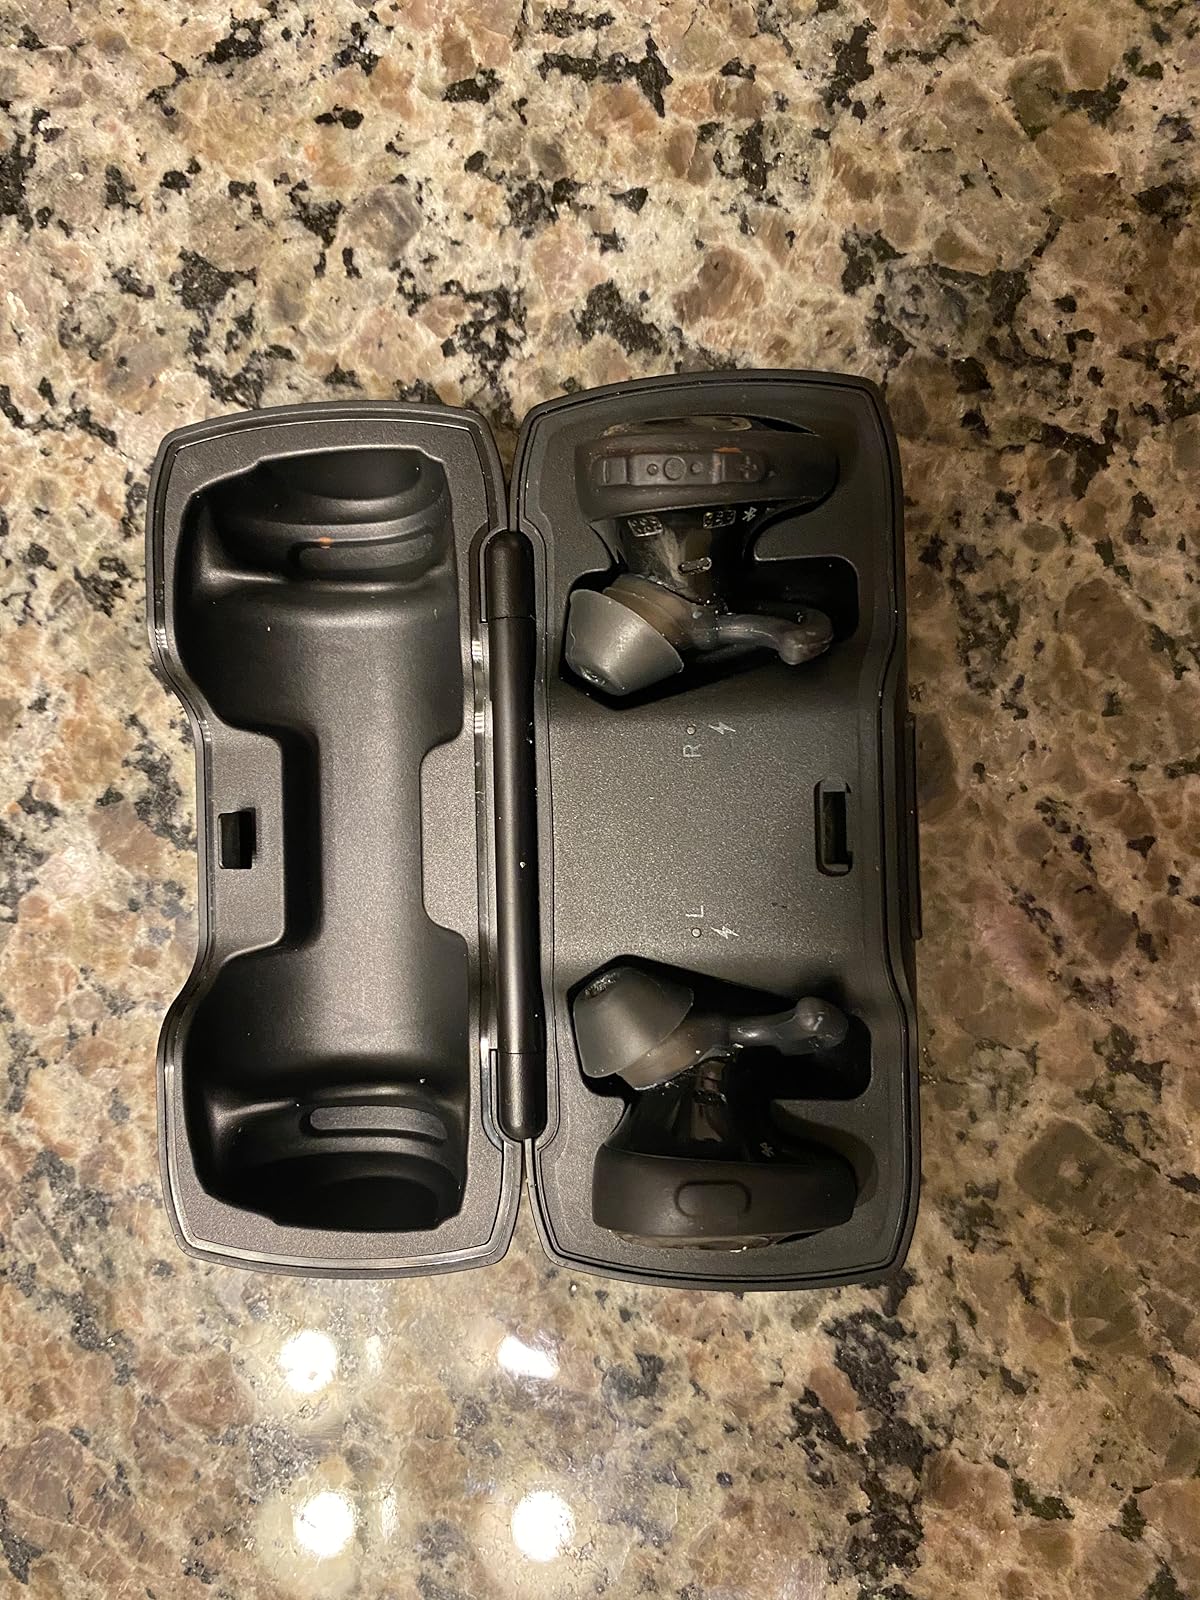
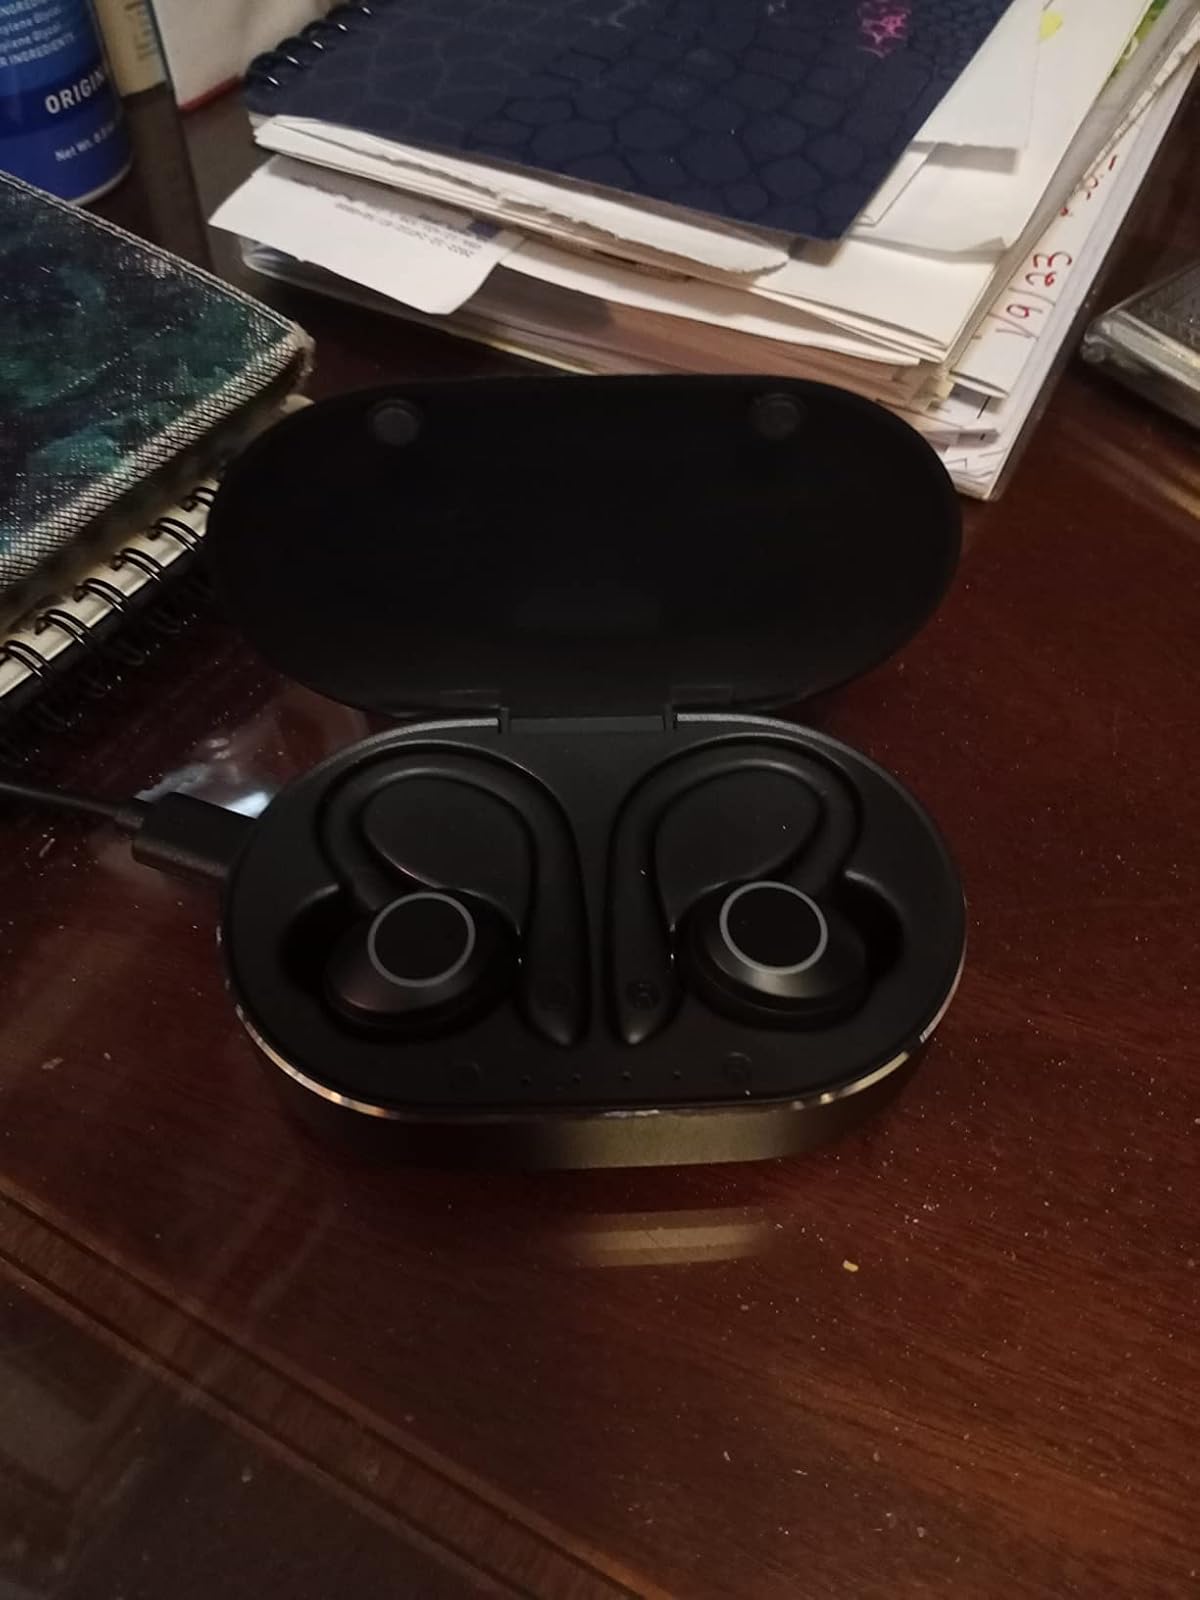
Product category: earbuds
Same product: no